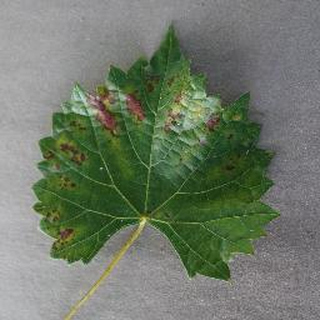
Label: grape_esca_black_measles